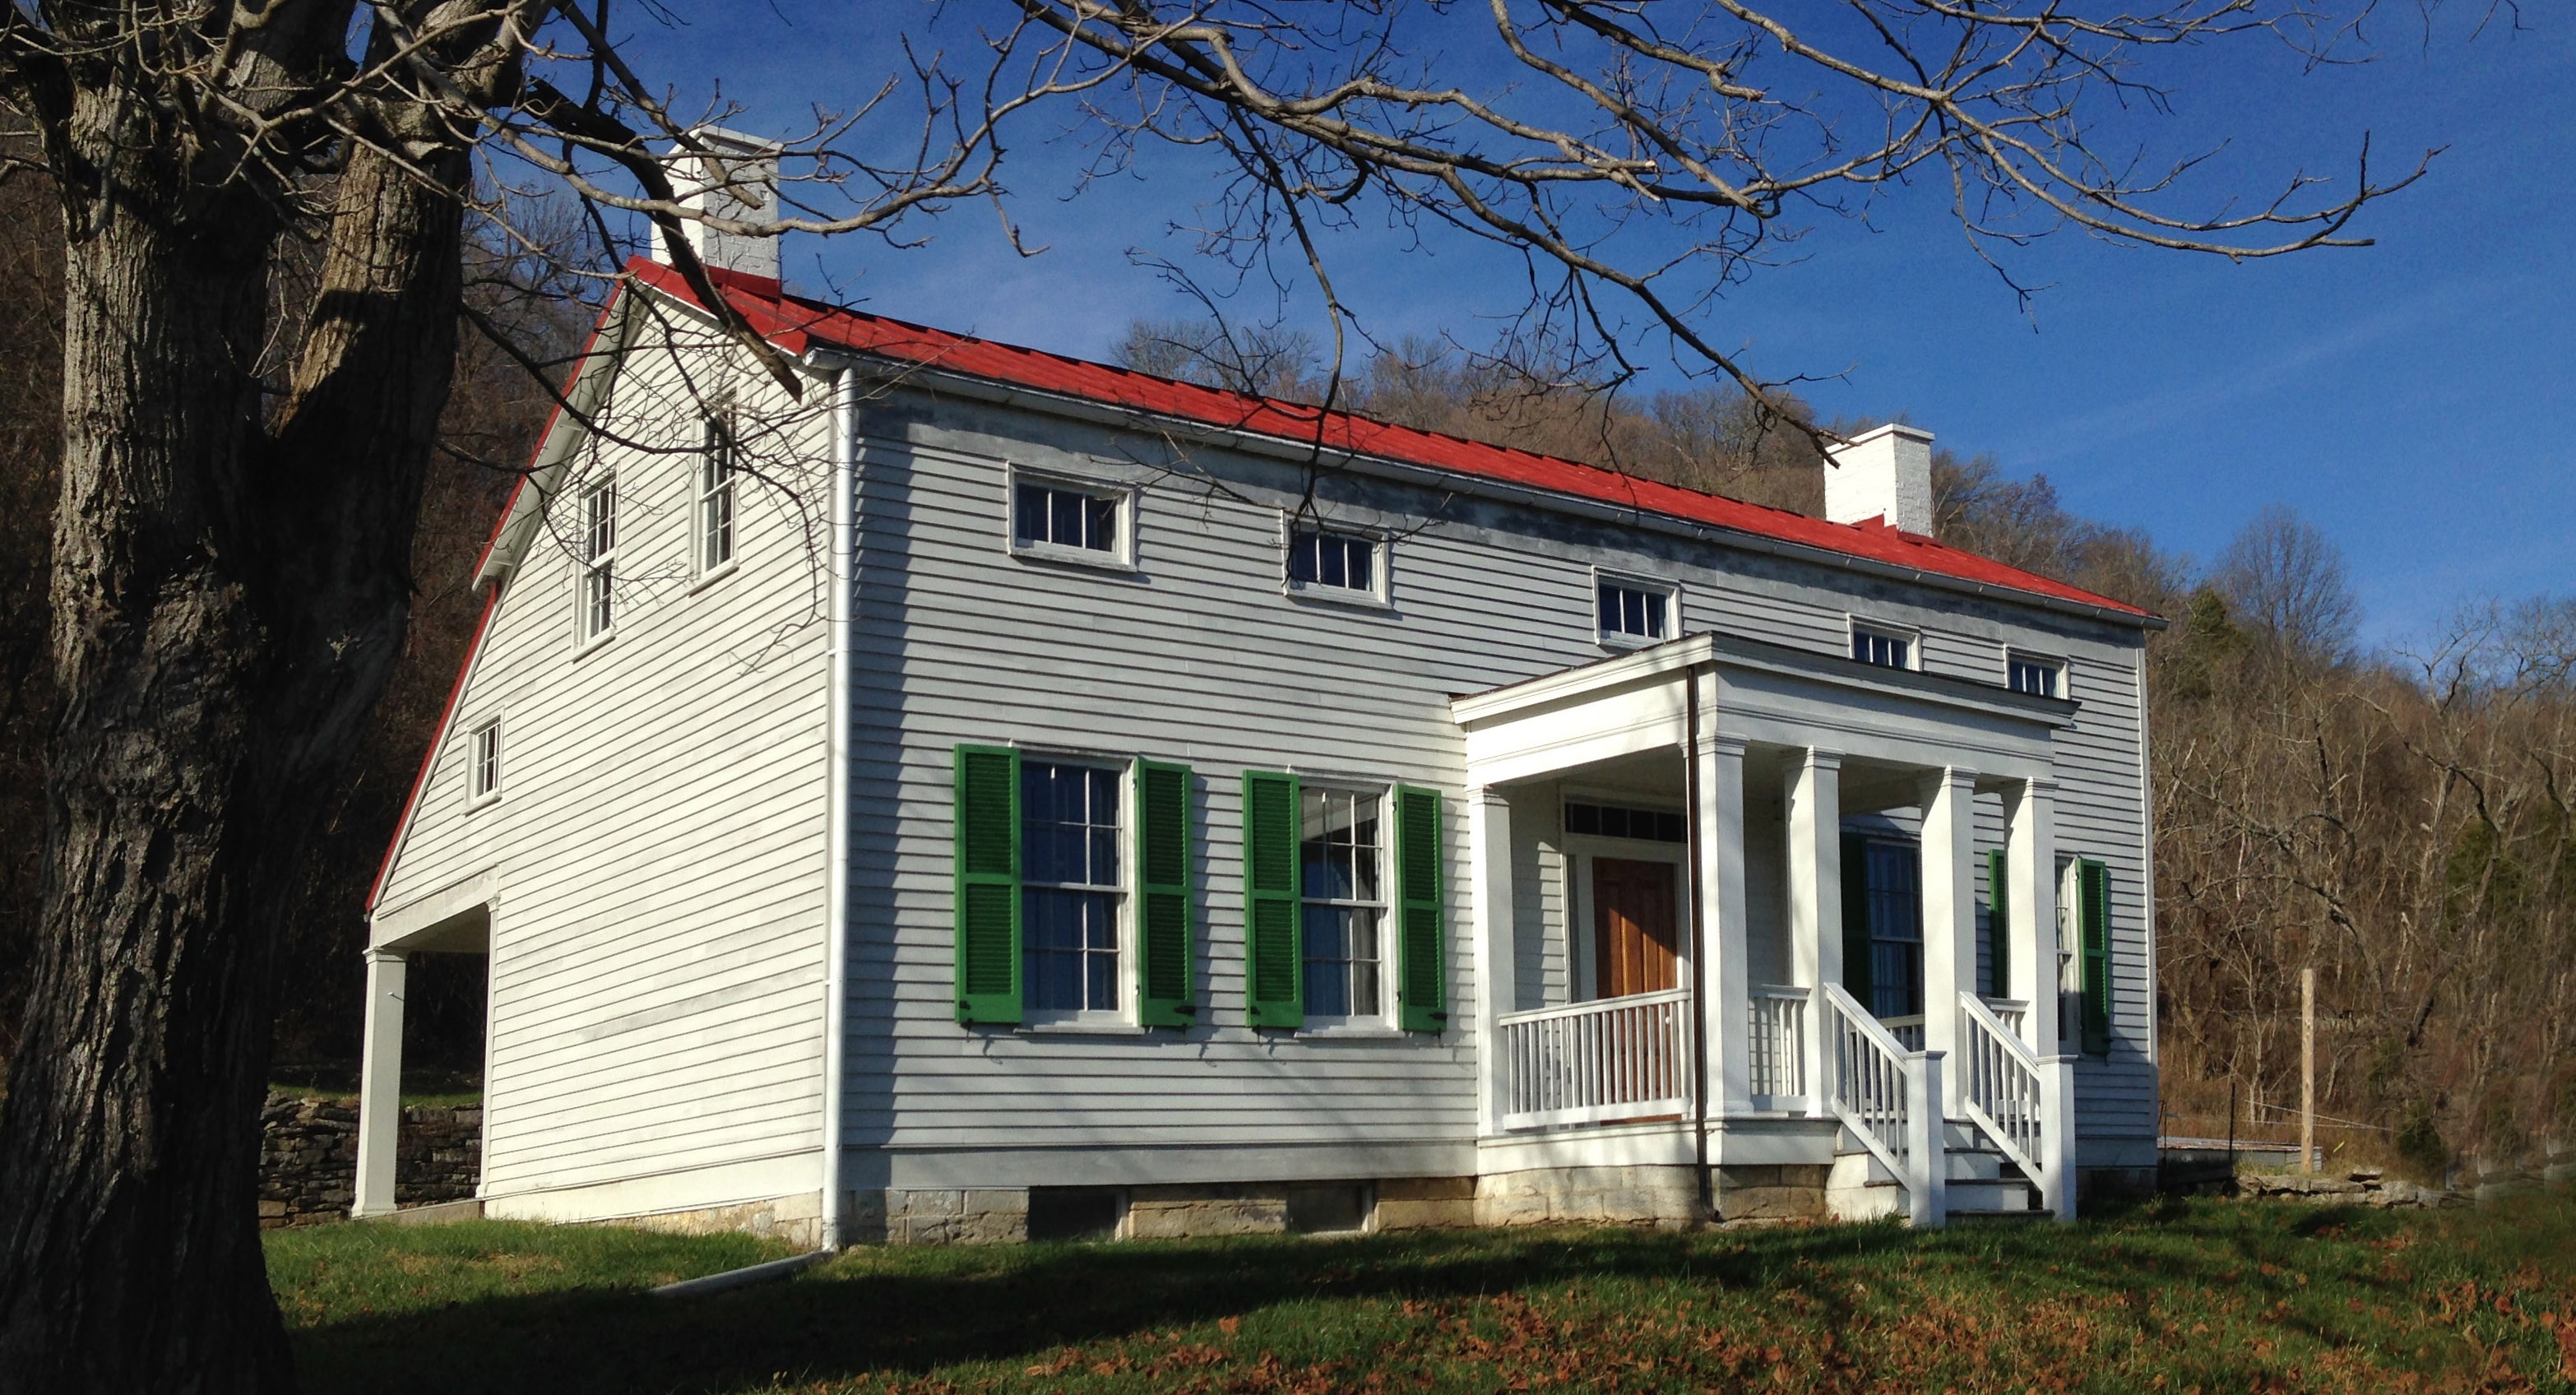
architecture, house, window, building, home, cottage, facade, property, agriculture, farm house, farmhouse, culture, heritage, estate, siding, neighbourhood, real estate, indiana, residential area